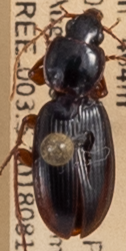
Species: Synuchus impunctatus
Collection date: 2018-08-14
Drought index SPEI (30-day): -0.03
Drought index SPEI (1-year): -0.3
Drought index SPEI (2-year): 1.106